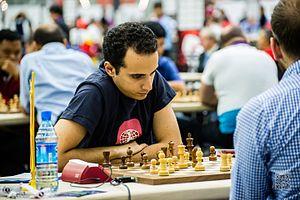
Bassem Amin est un joueur d'échecs égyptien, né le 9 septembre 1988 à Tanta. Grand maître international depuis 2006, il a remporté cinq fois le championnat d'Afrique, trois fois le championnat arabe d'échecs.